Queen of the Ring (film)

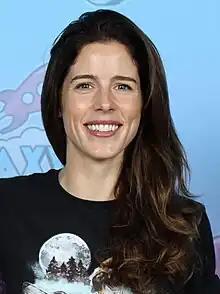
Actress Emily Bett Rickards, who plays Burke in the film (pictured in 2023)

In May 2023, Emily Bett Rickards was cast as the lead in the film as Mildred Burke while Josh Lucas was cast as Billy Wolfe. At this time, Marie Avgeropoulos was cast as Babe Gordon.